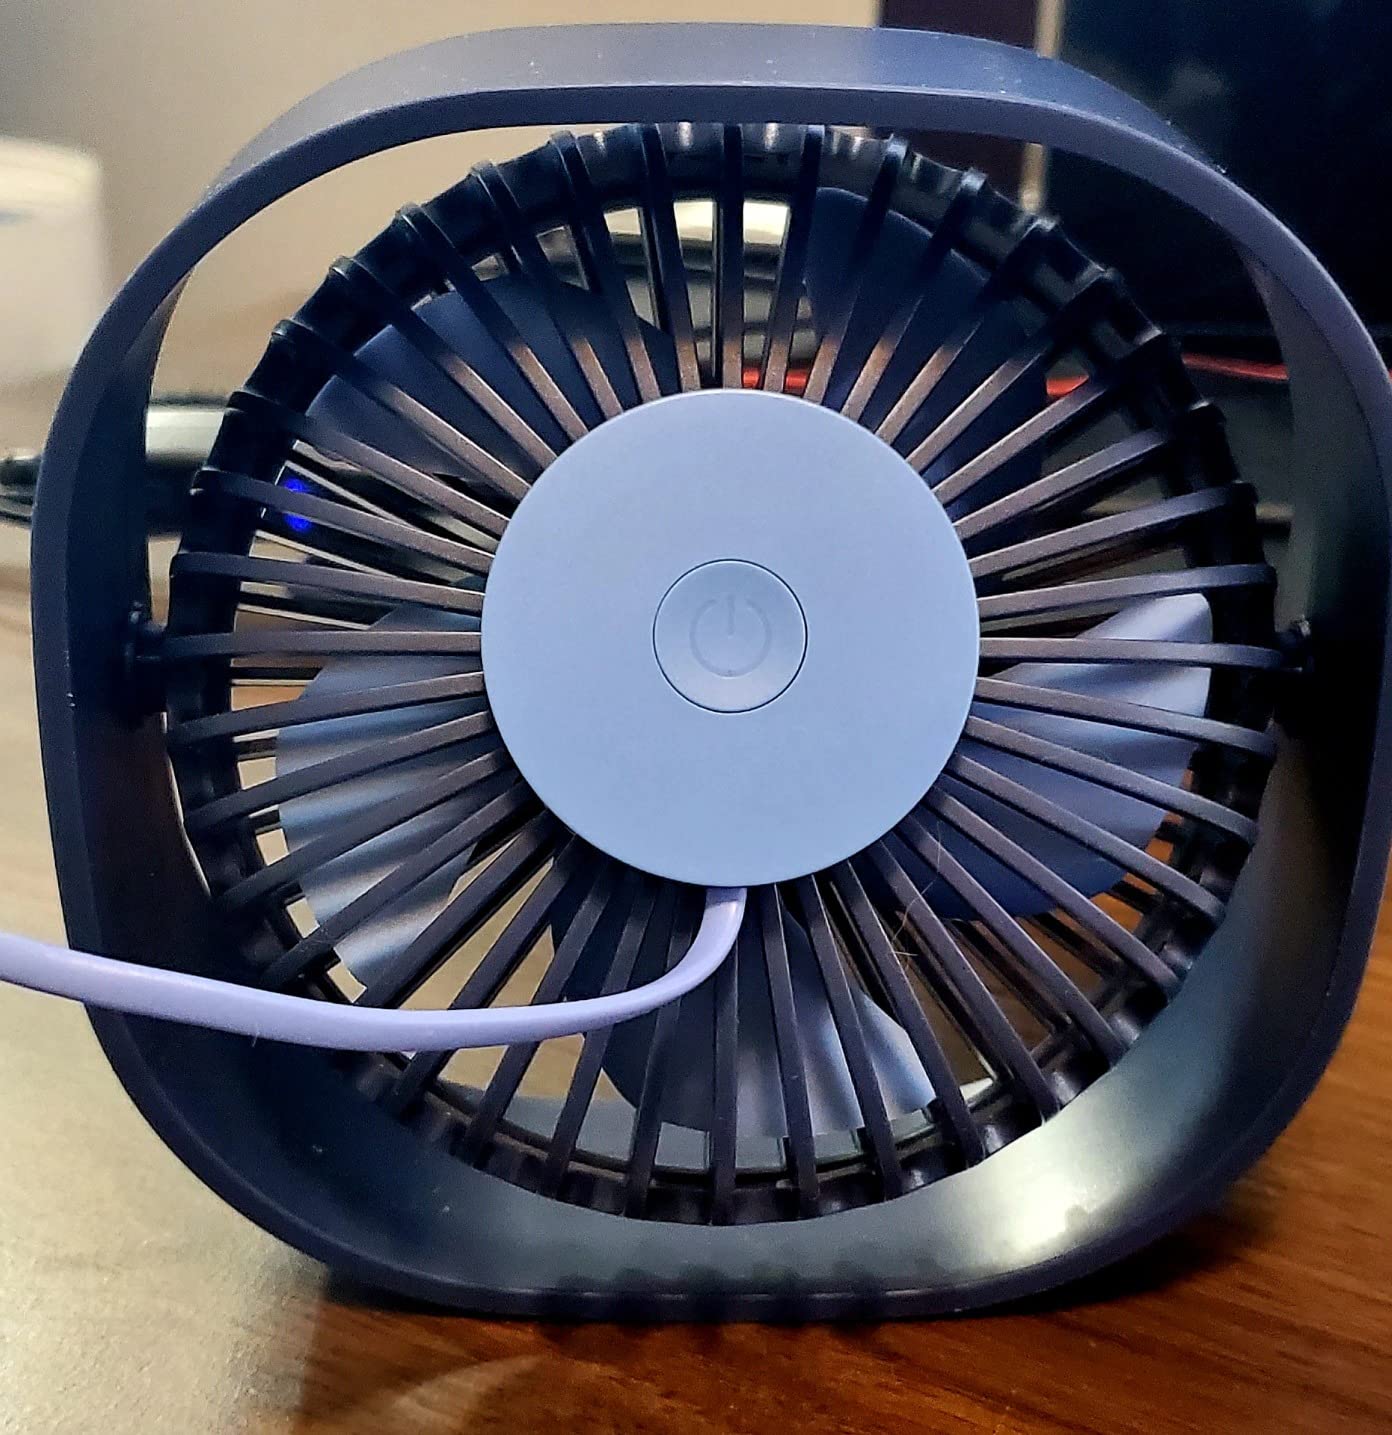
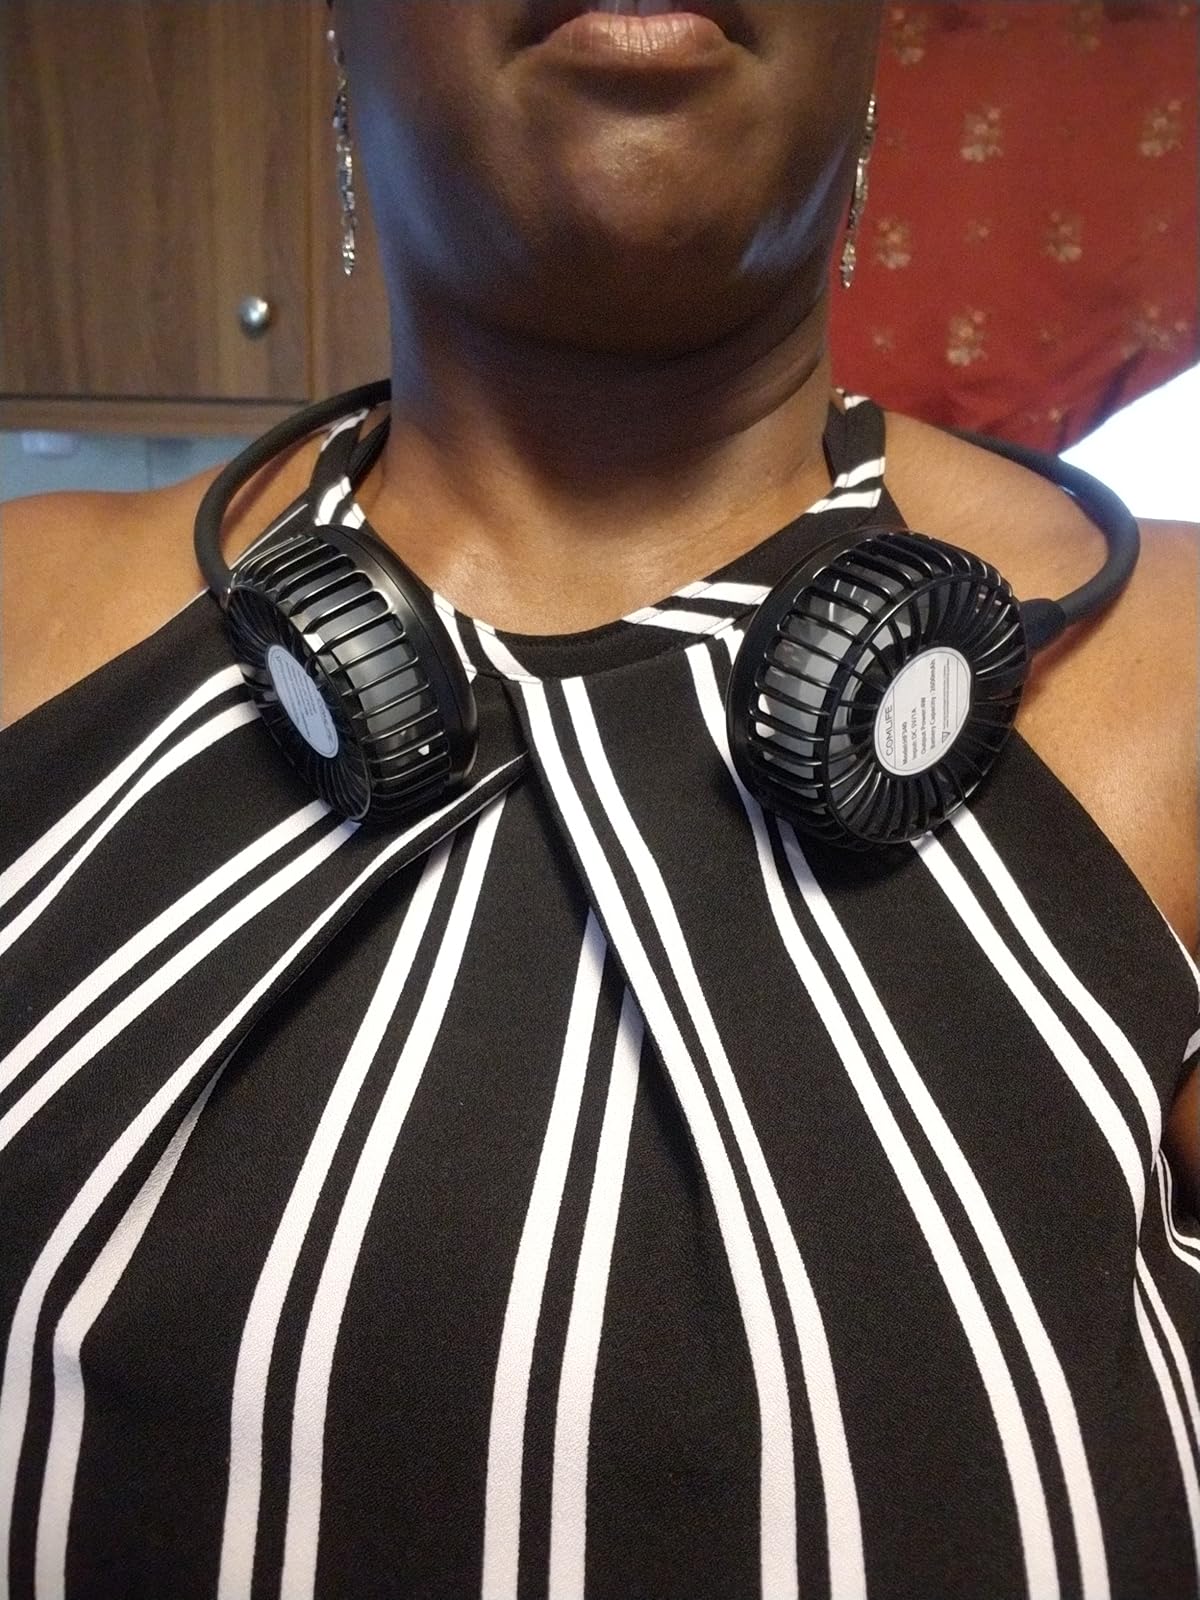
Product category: fan
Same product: no